Frederick the Great

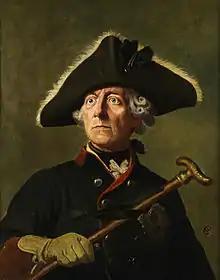
Portrait of Frederick by Wilhelm Camphausen (1870). One of many idealized portraits of Frederick.

By 1743, the Austrians had subdued Bavaria and driven the French out of Bohemia. Frederick strongly suspected Maria Theresa would resume war in an attempt to recover Silesia. Accordingly, he renewed his alliance with France and preemptively invaded Bohemia in August 1744, beginning the Second Silesian War. In late August 1744, Frederick's army had crossed the Bohemian frontier, marched directly to Prague, and laid siege to the city, which surrendered on 16 September 1744 after a three-day bombardment. Frederick's troops immediately continued marching into the heart of central Bohemia, but Saxony had now joined the war against Prussia. Although the combined Austrian and Saxon armies outnumbered Frederick's forces, they refused to directly engage with Frederick's army, harassing his supply lines instead. Frederick was forced to withdraw to Silesia as winter approached. In the interim, Frederick successfully claimed his inheritance to the minor territory of East Frisia on the North Sea coast of Germany, occupying the territory after its last ruler died without issue in 1744.